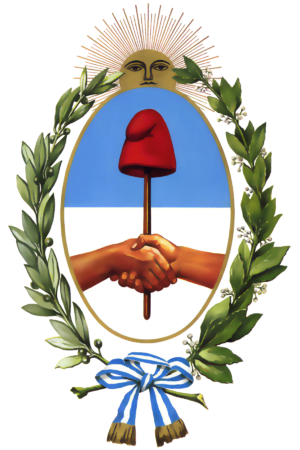
Armes du province de Buenos Aires, Argentine.
Juan Galo Lavalle est un militaire indépendantiste argentin.
Miguel Estanislao Soler, né à Buenos Aires en 1783 où il est mort en septembre 1849, est un homme politique et militaire argentin qui participa aux guerres civiles argentines et qui fut gouverneur de la Province de Buenos Aires en 1820.
Matías Miguel de Irigoyen était un militaire et homme politique argentin.